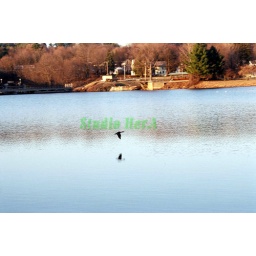
A single duck flies low above Bartons Cove, casting a wonderful reflection on the water at sunset.